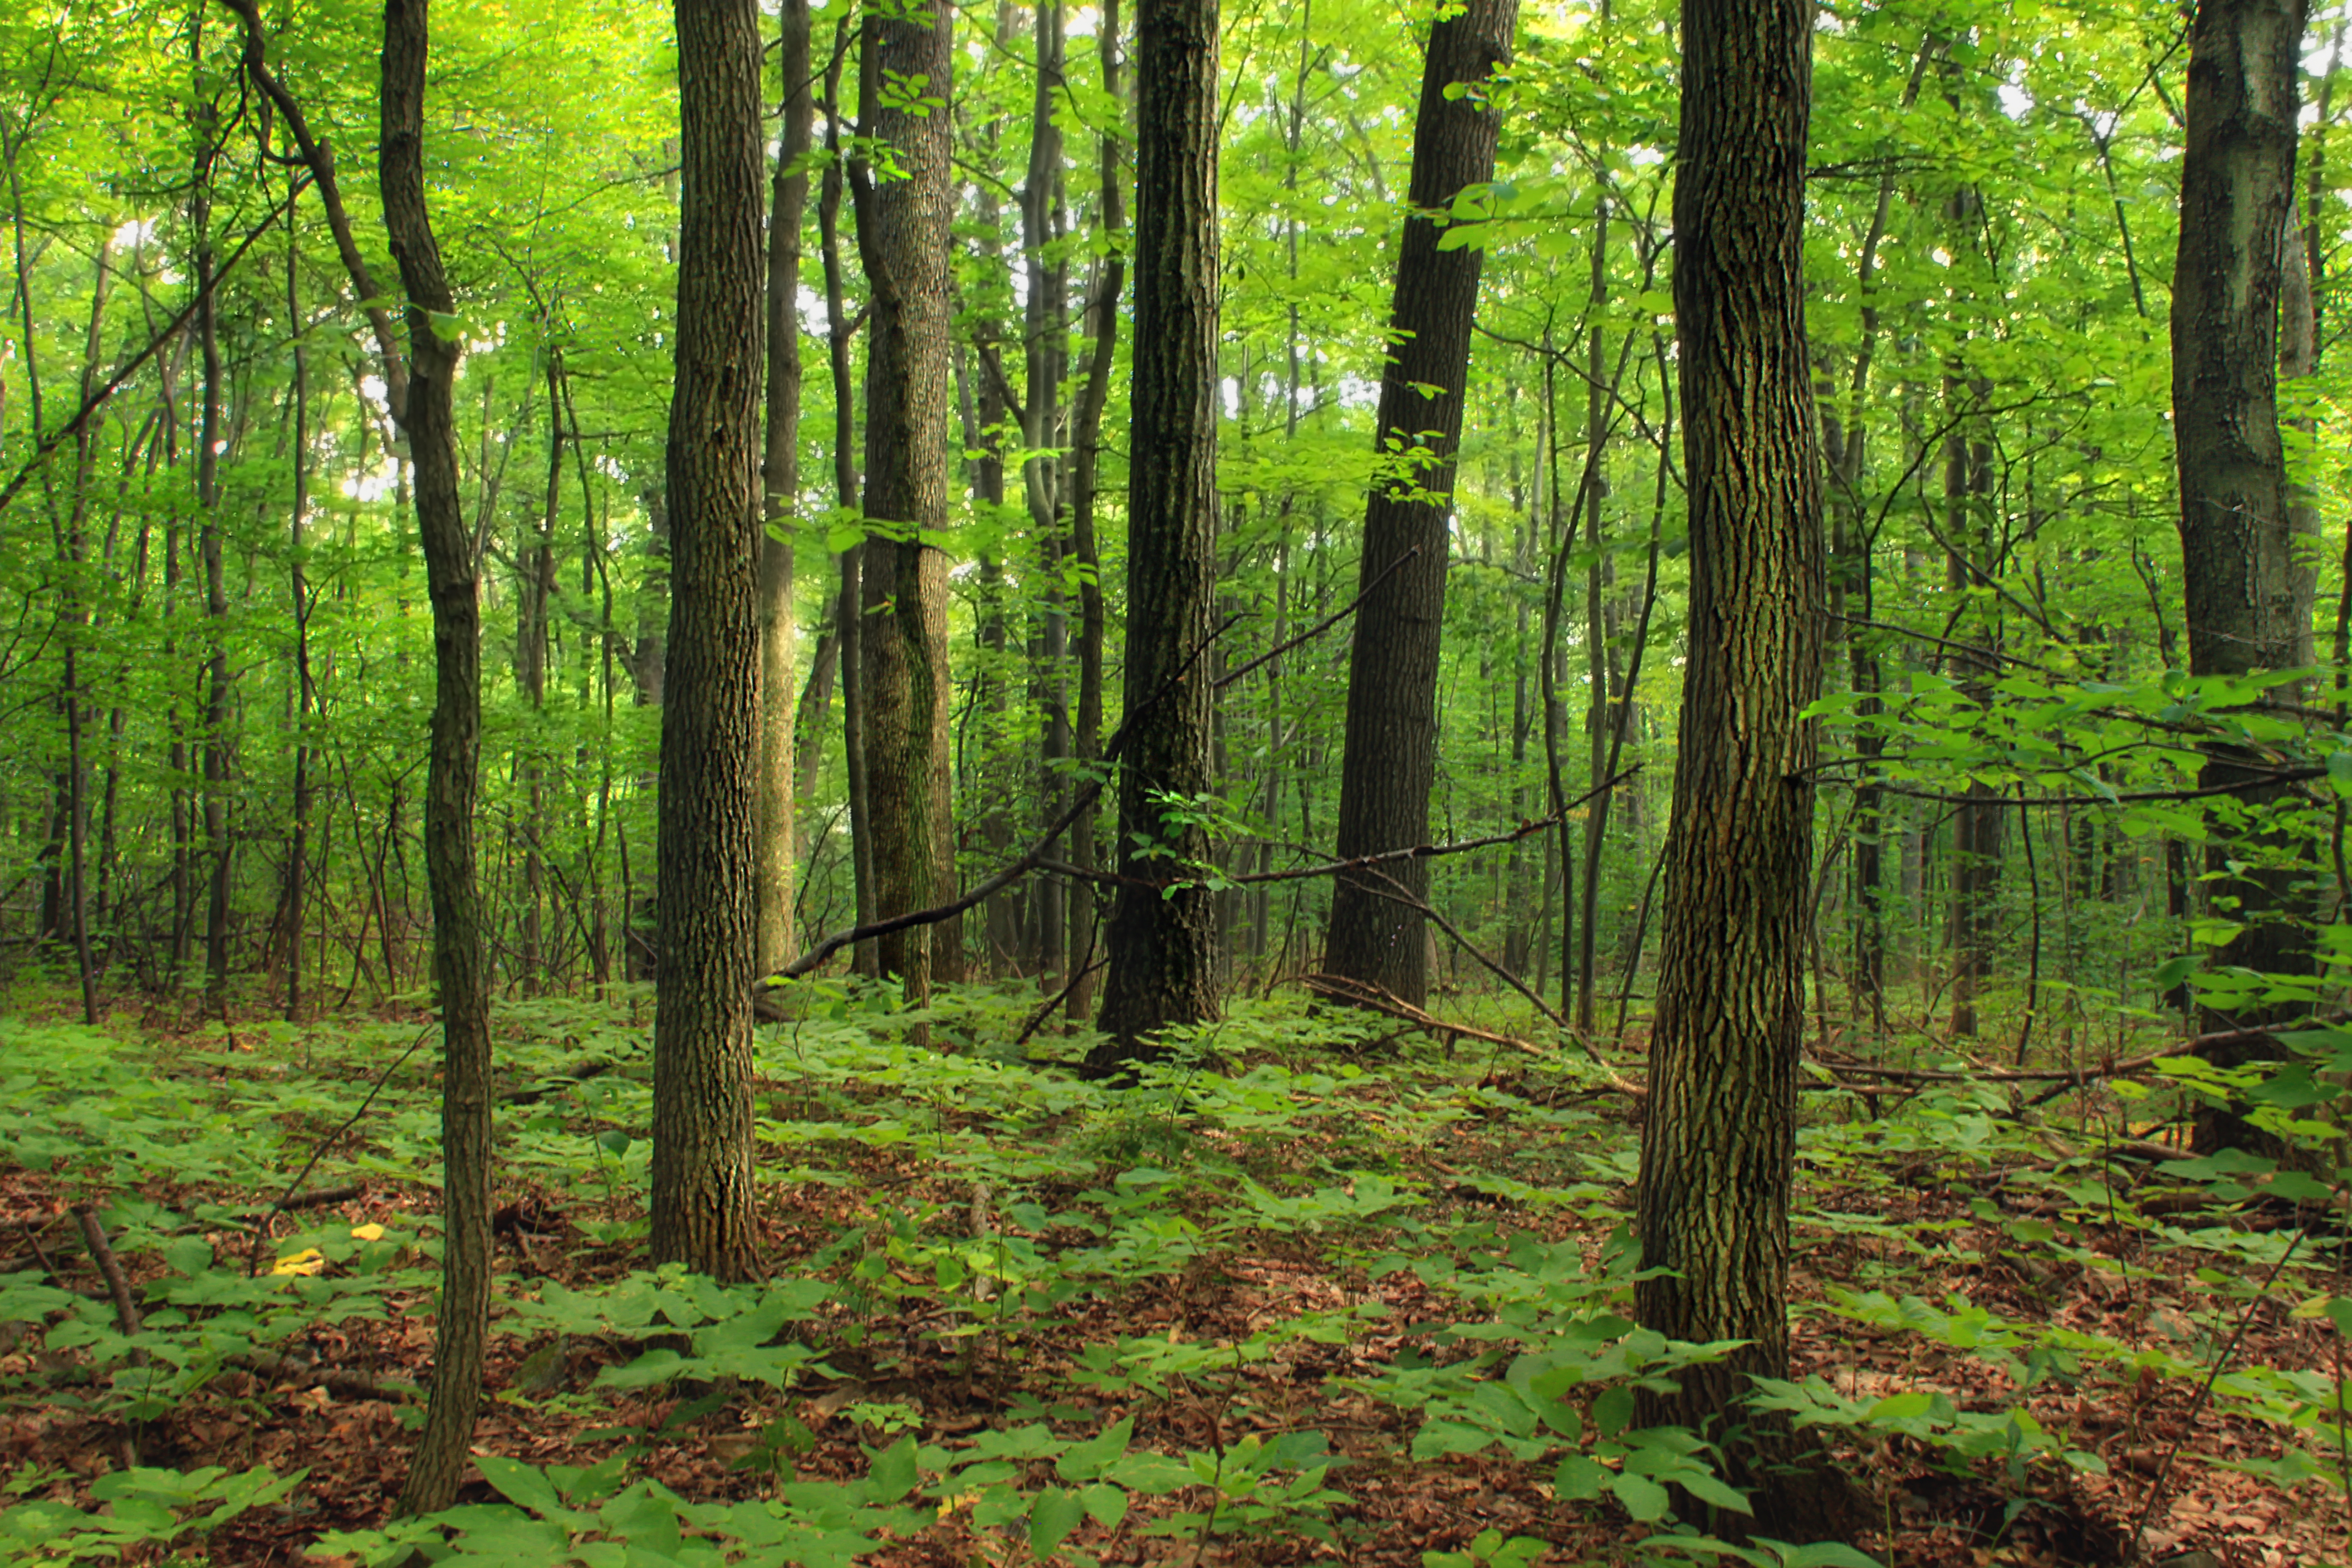
tree, nature, forest, wilderness, plant, hiking, trail, sunlight, leaf, summer, trees, creativecommons, spruce, vegetation, rainforest, monroecounty, poconos, deciduous, understory, undergrowth, pennsylvania, bluemountain, kittatinnymountain, sgl168, stategameland168, stategamelands168, appalachiantrail, grove, woodland, habitat, ecosystem, biome, old growth forest, natural environment, geographical feature, woody plant, temperate broadleaf and mixed forest, temperate coniferous forest, land plant, riparian forest